John Jay

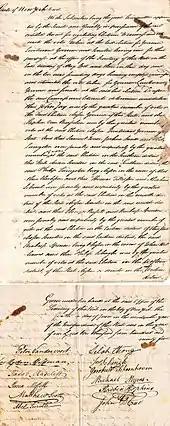
Certificate of Election of Jay as Governor of New York (June 6, 1795)

Relations with Britain verged on war in 1794. British exports dominated the U.S. market, while American exports were hamstrung by British trade restrictions and tariffs. Britain still occupied northern forts that they had agreed to abandon in the Treaty of Paris, as the Americans had refused to pay debts owed to British creditors or halt the confiscation of Loyalist properties. In addition, the Royal Navy impressed U.S. sailors who were alleged to be British deserters from the Navy, and seized almost 300 American merchant ships who were trading with the French West Indies between 1793 and 1794. Madison proposed a trade war, "[a] direct system of commercial hostility with Great Britain," assuming that Britain was so weakened by its war with France that it would agree to American terms and not declare war.